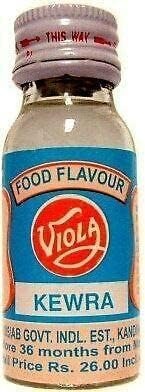
Item Name: Viola Kewra Food Flavor - 20ml / 0.7floz
Bullet Point 1: Used In Indian Sweet Dishes
Bullet Point 2: Apart From Ensuring Health Benefits, It Also Promises Safety
Bullet Point 3: Apart from ensuring health benefits, it also promises safety
Bullet Point 4: Good quality
Product Description: Viola Kewra Food Flavour is used in many Indian dishes. Use this delicious<br /><br /> flavoring in various sweets and drinks. Try one today!
Value: 0.68
Unit: Fl Oz

Price: 8.49